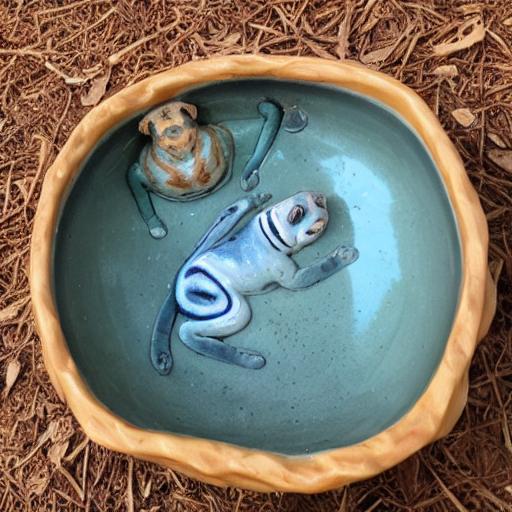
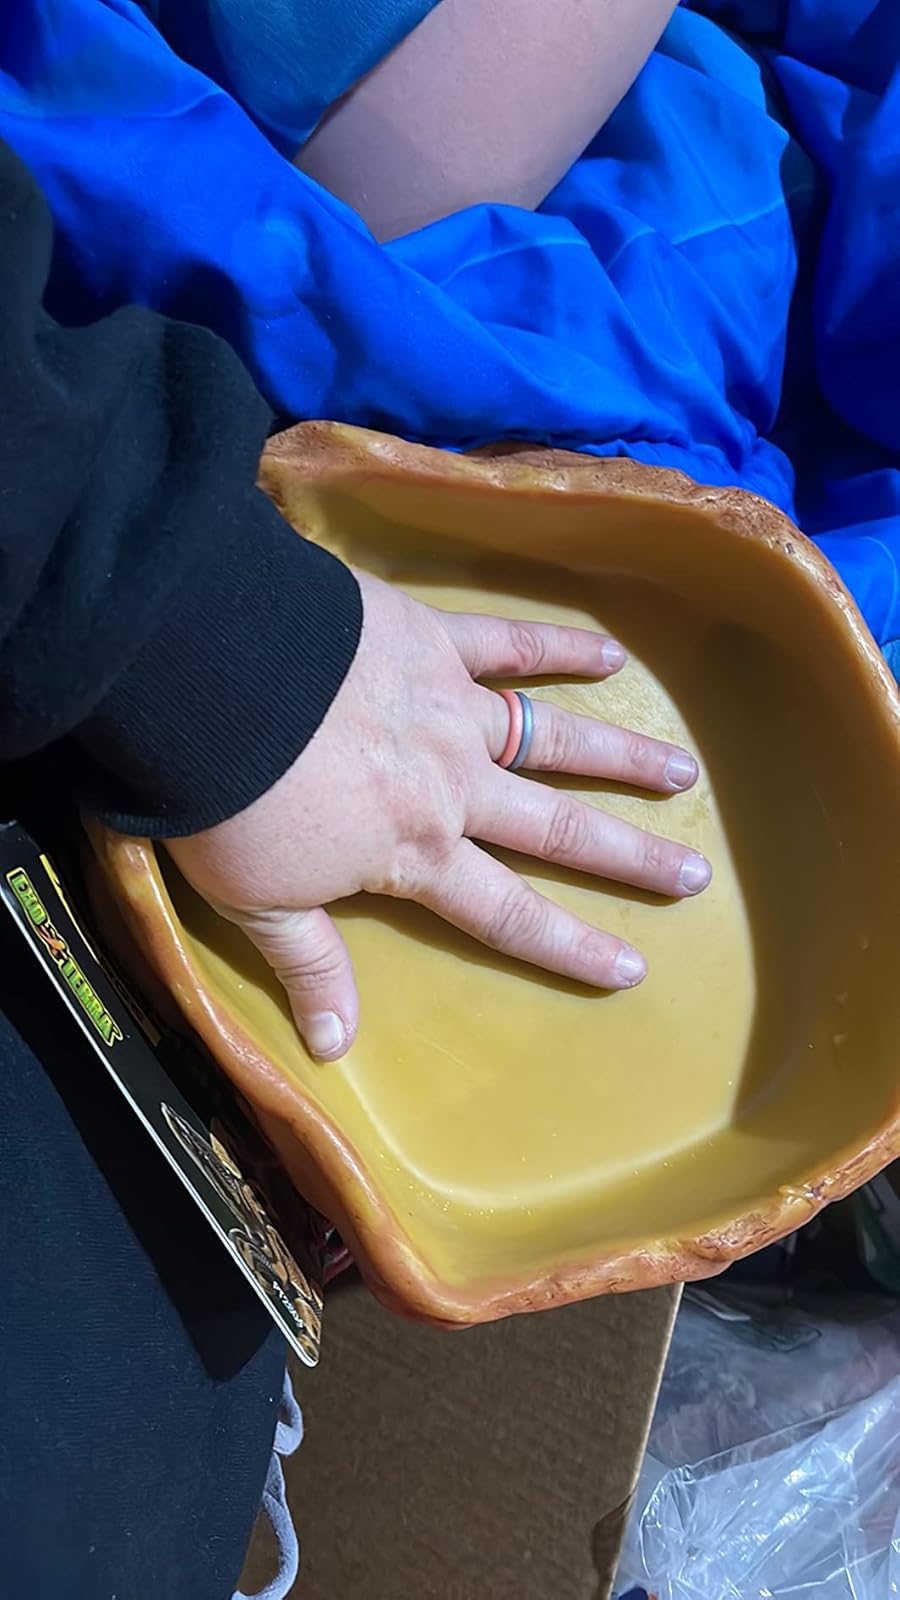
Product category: items_bowl
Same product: no